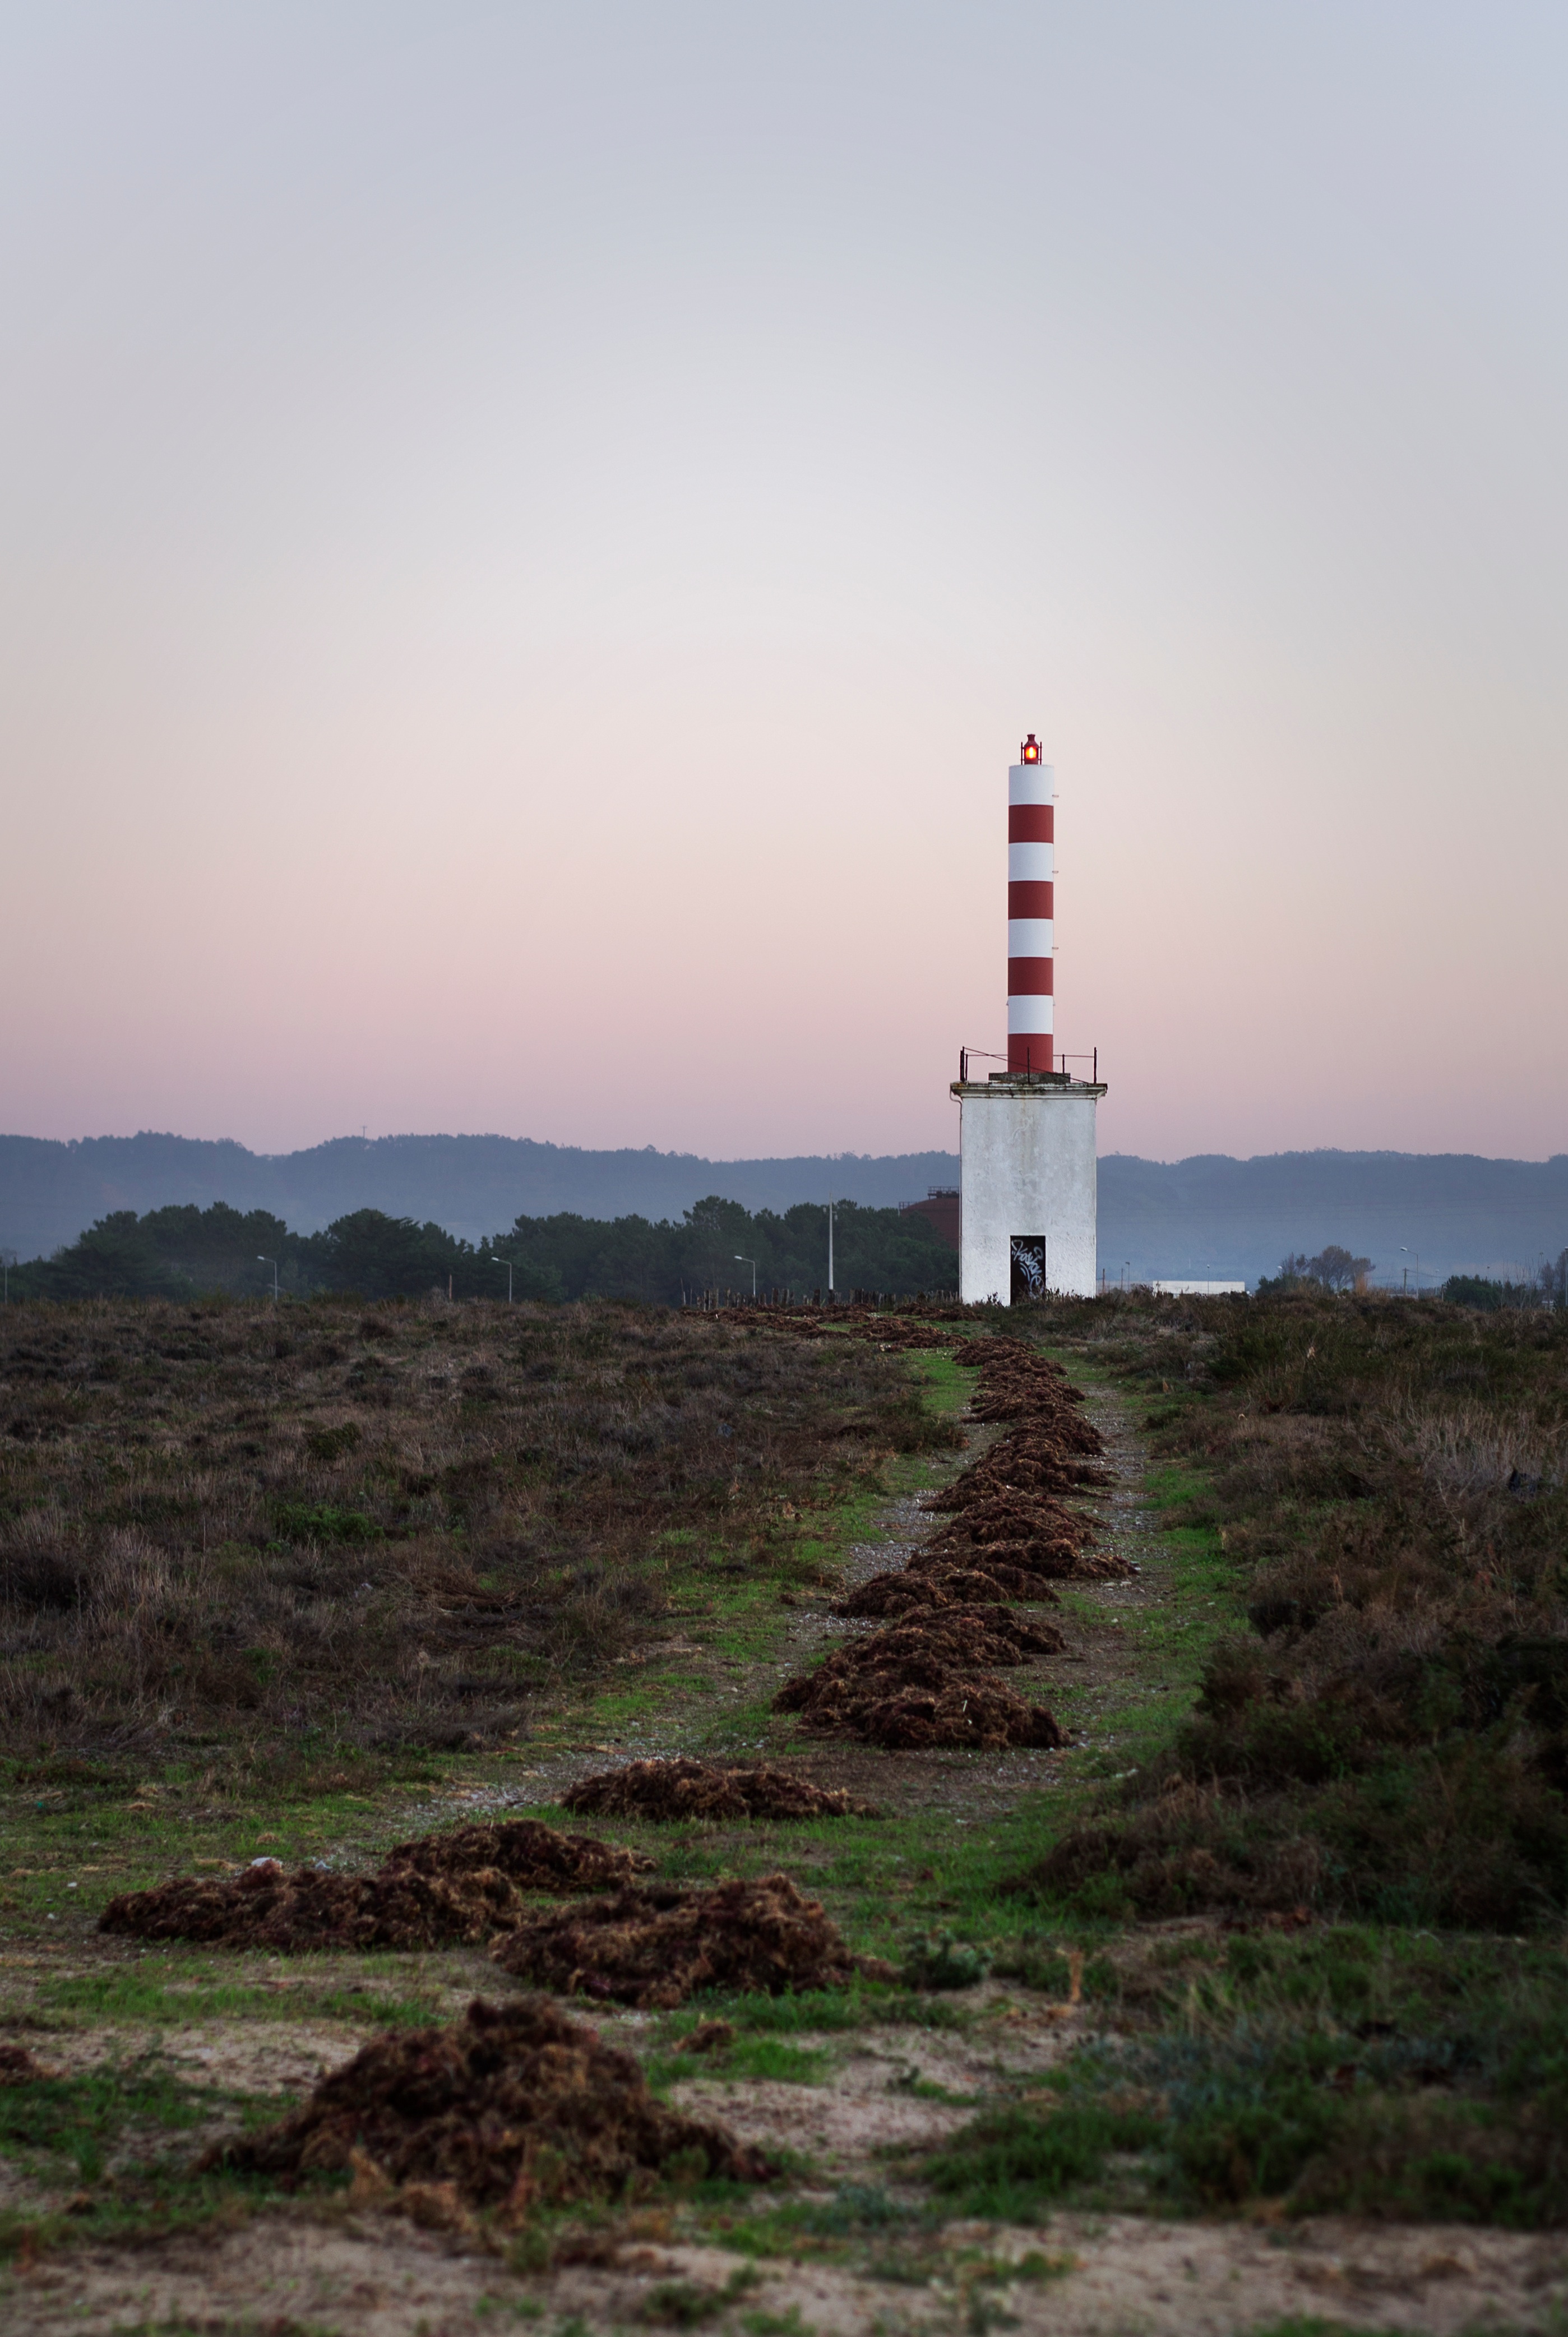
landscape, sea, coast, horizon, mountain, lighthouse, hill, tower, atmospheric phenomenon